List of parks in Oakland, California

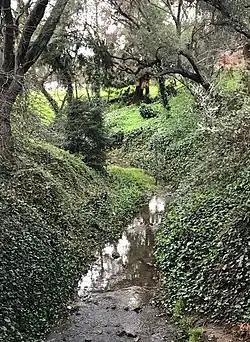
Oak Glen Park

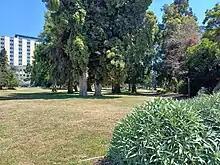
Mosswood Park

McLaughlin Eastshore State Park is partially in the city of Oakland and although it is a California State Park, it is managed by the East Bay Regional Park District.